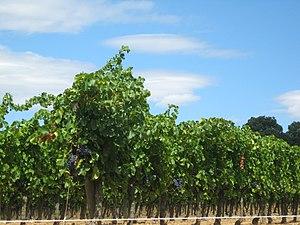
L'empordà est un vin espagnol bénéficiant d'une dénomination d'origine protégée.